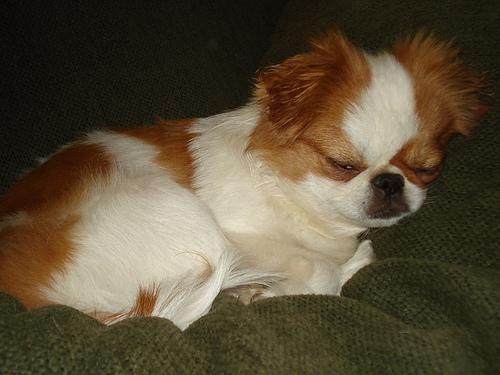
Breed: japanese chin